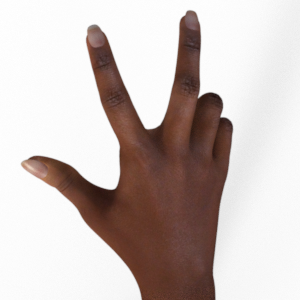
Label: scissors